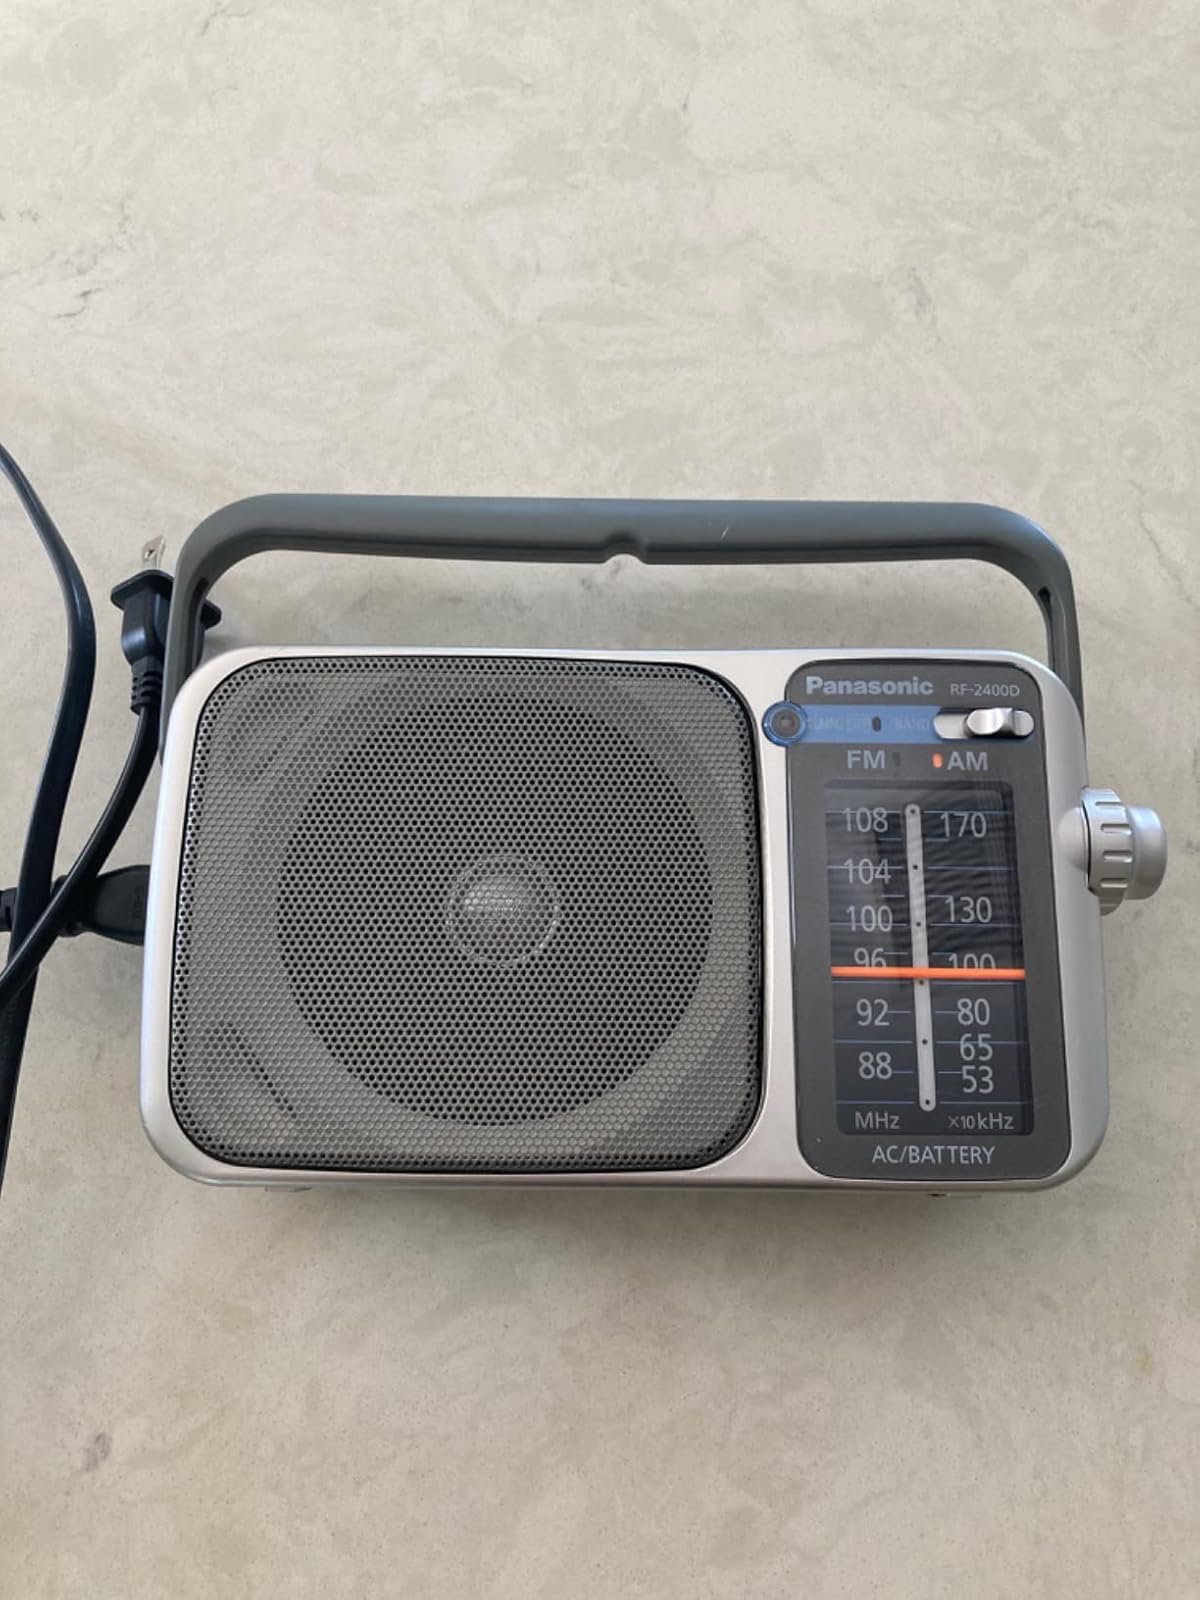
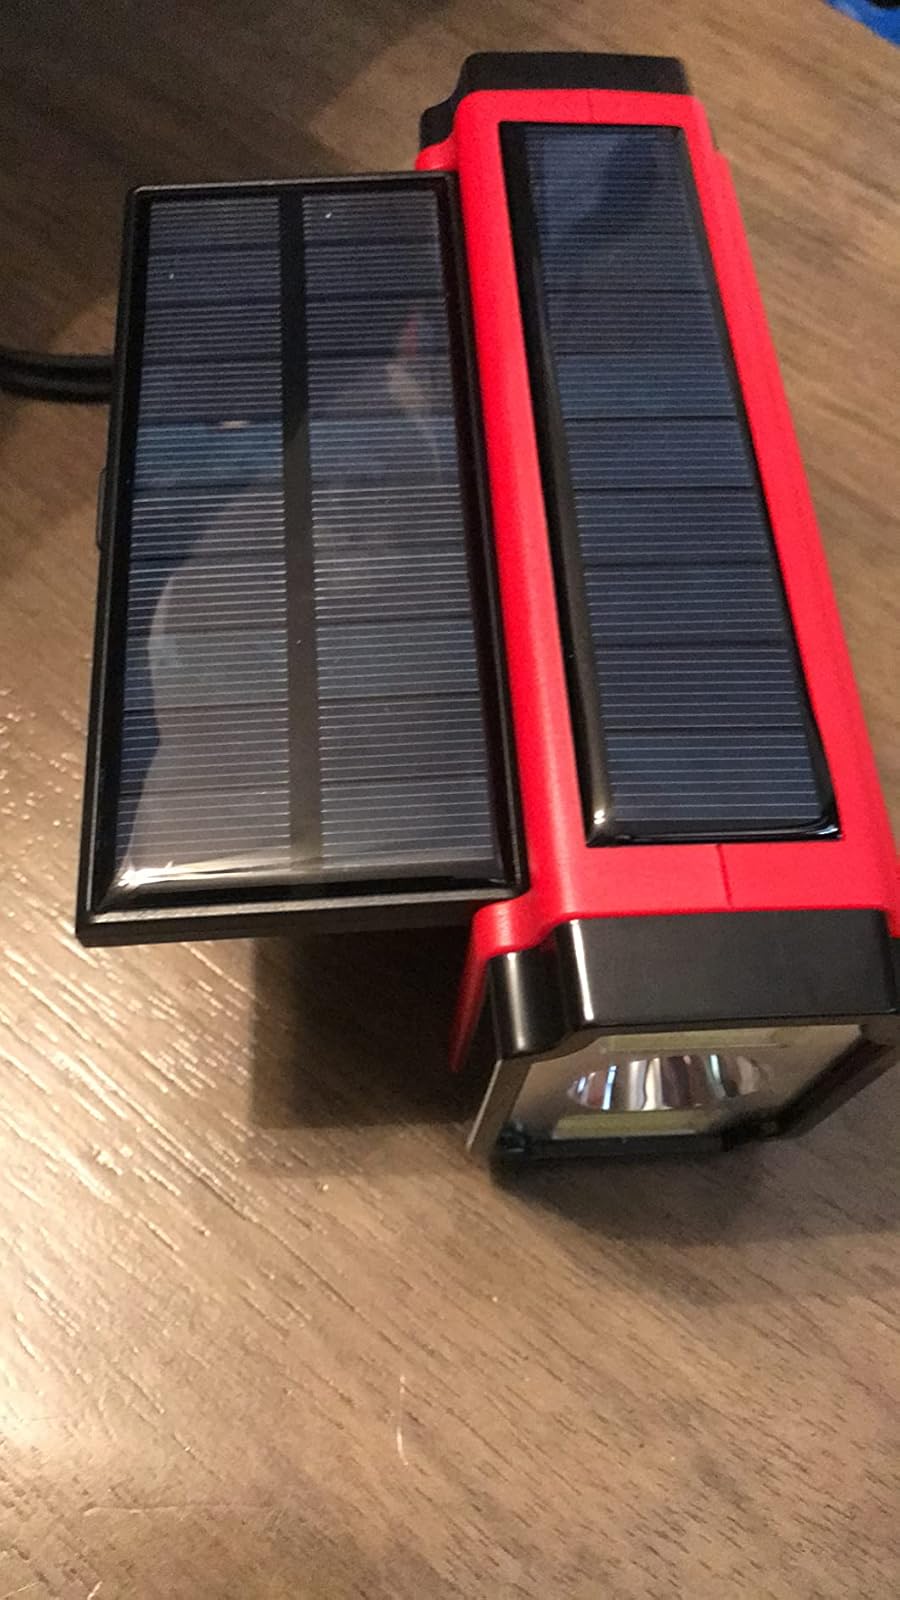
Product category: radio
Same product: no